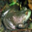
Label: frog